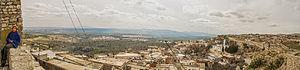
Kesra est une ville du Nord-Ouest de la Tunisie située sur la bordure nord de la dorsale tunisienne.